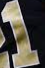
Number: 1